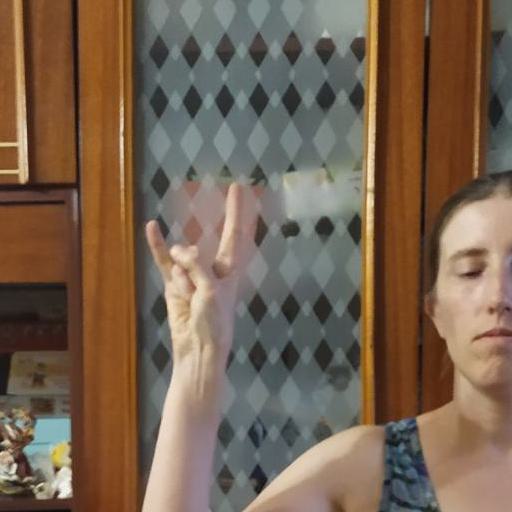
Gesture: rock